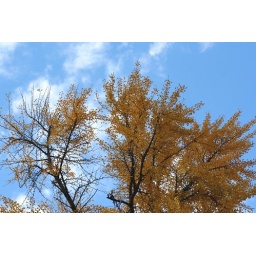
ginko against a blue sky